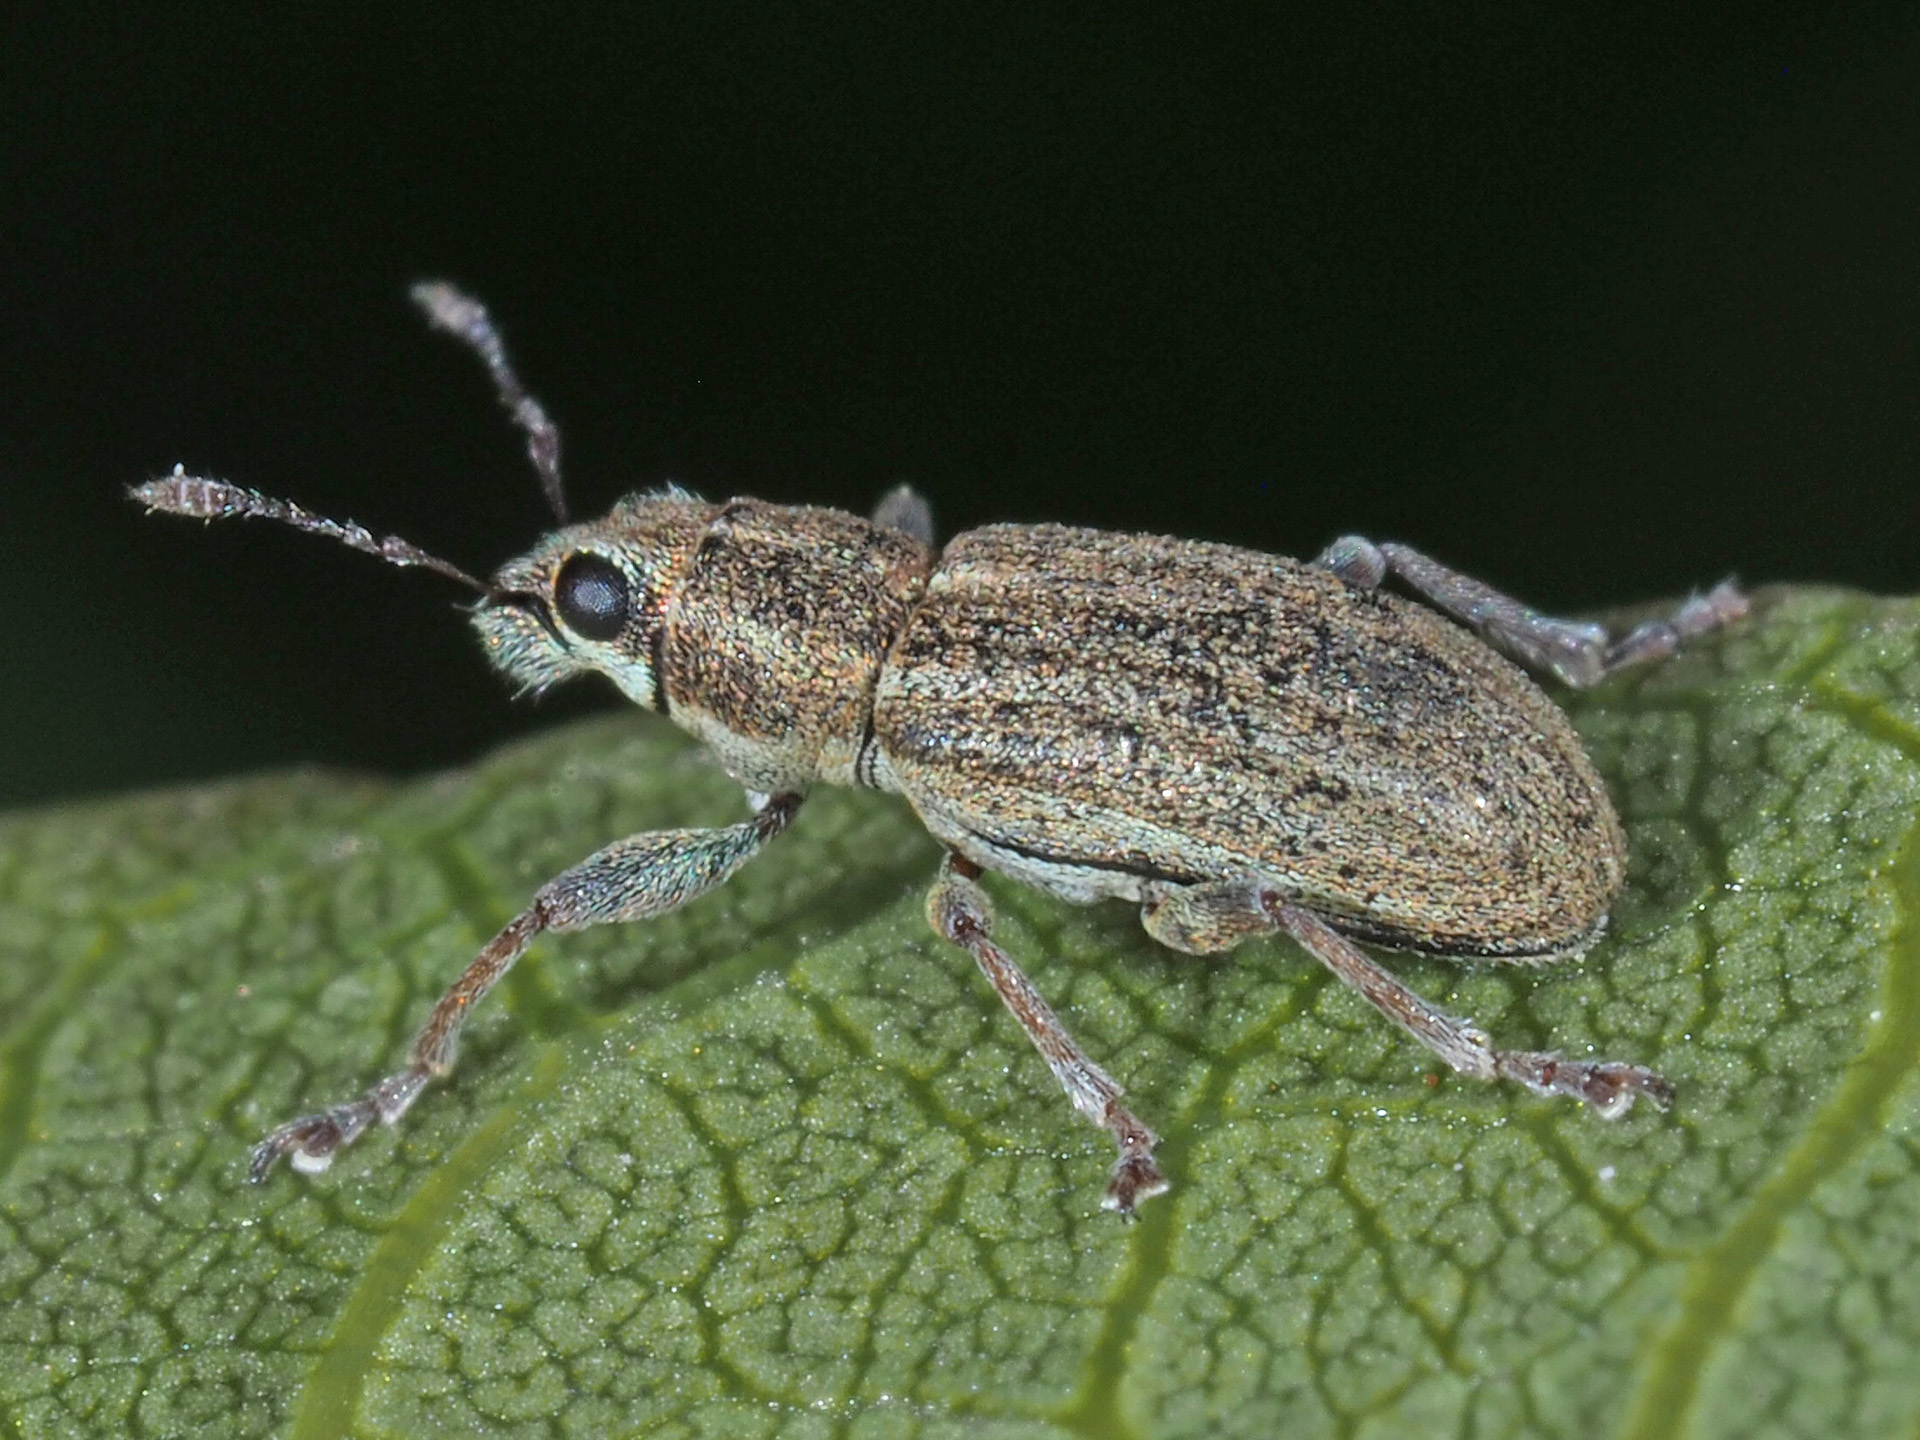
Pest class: pea_leaf_weevil